2016 Irish general election

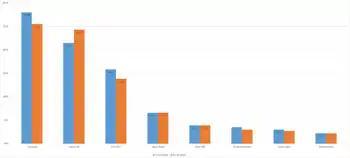

Counting of votes began at 09:00 UTC on Saturday 27 February 2016 and continued over the course of the weekend and into the following week, with the final two seats, in Longford–Westmeath, announced after multiple recounts at 05:30 UTC on Thursday 3 March.